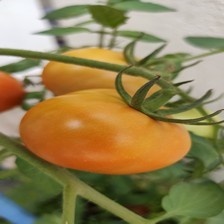
Label: tomato